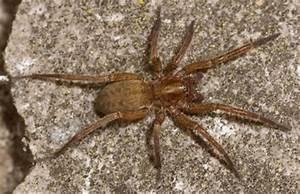
spider